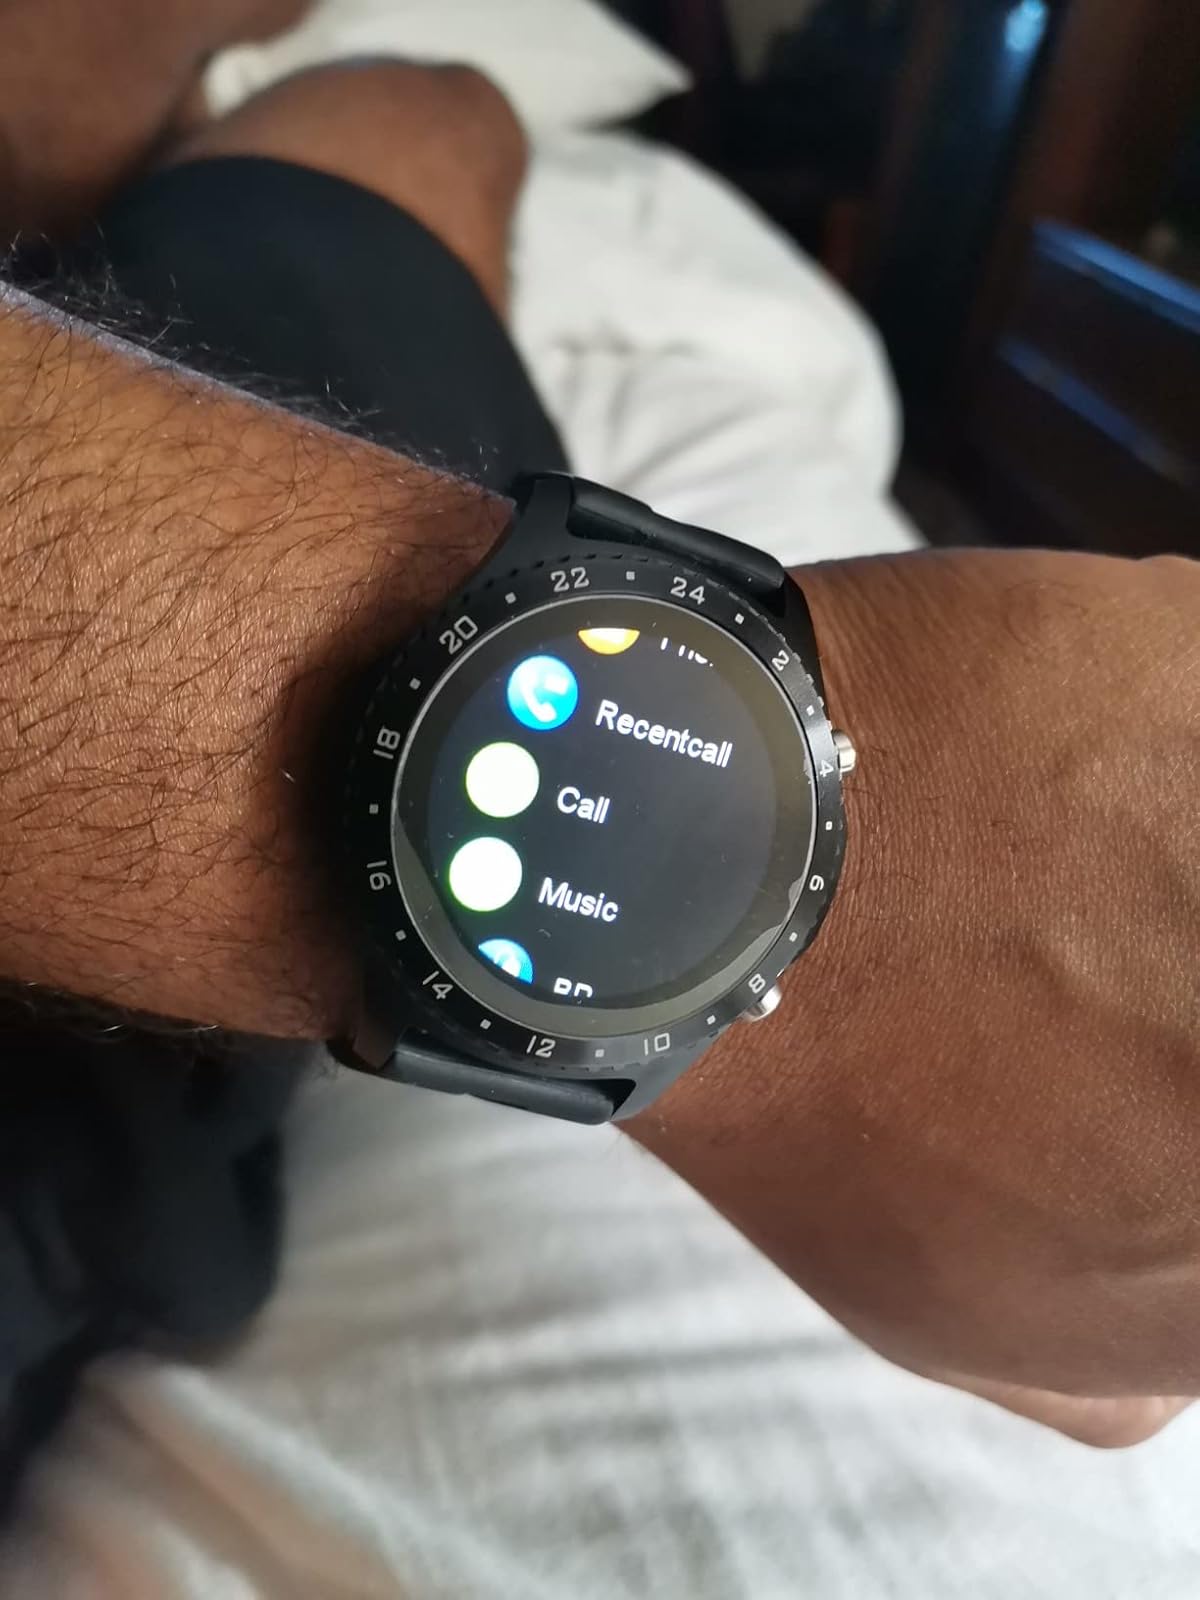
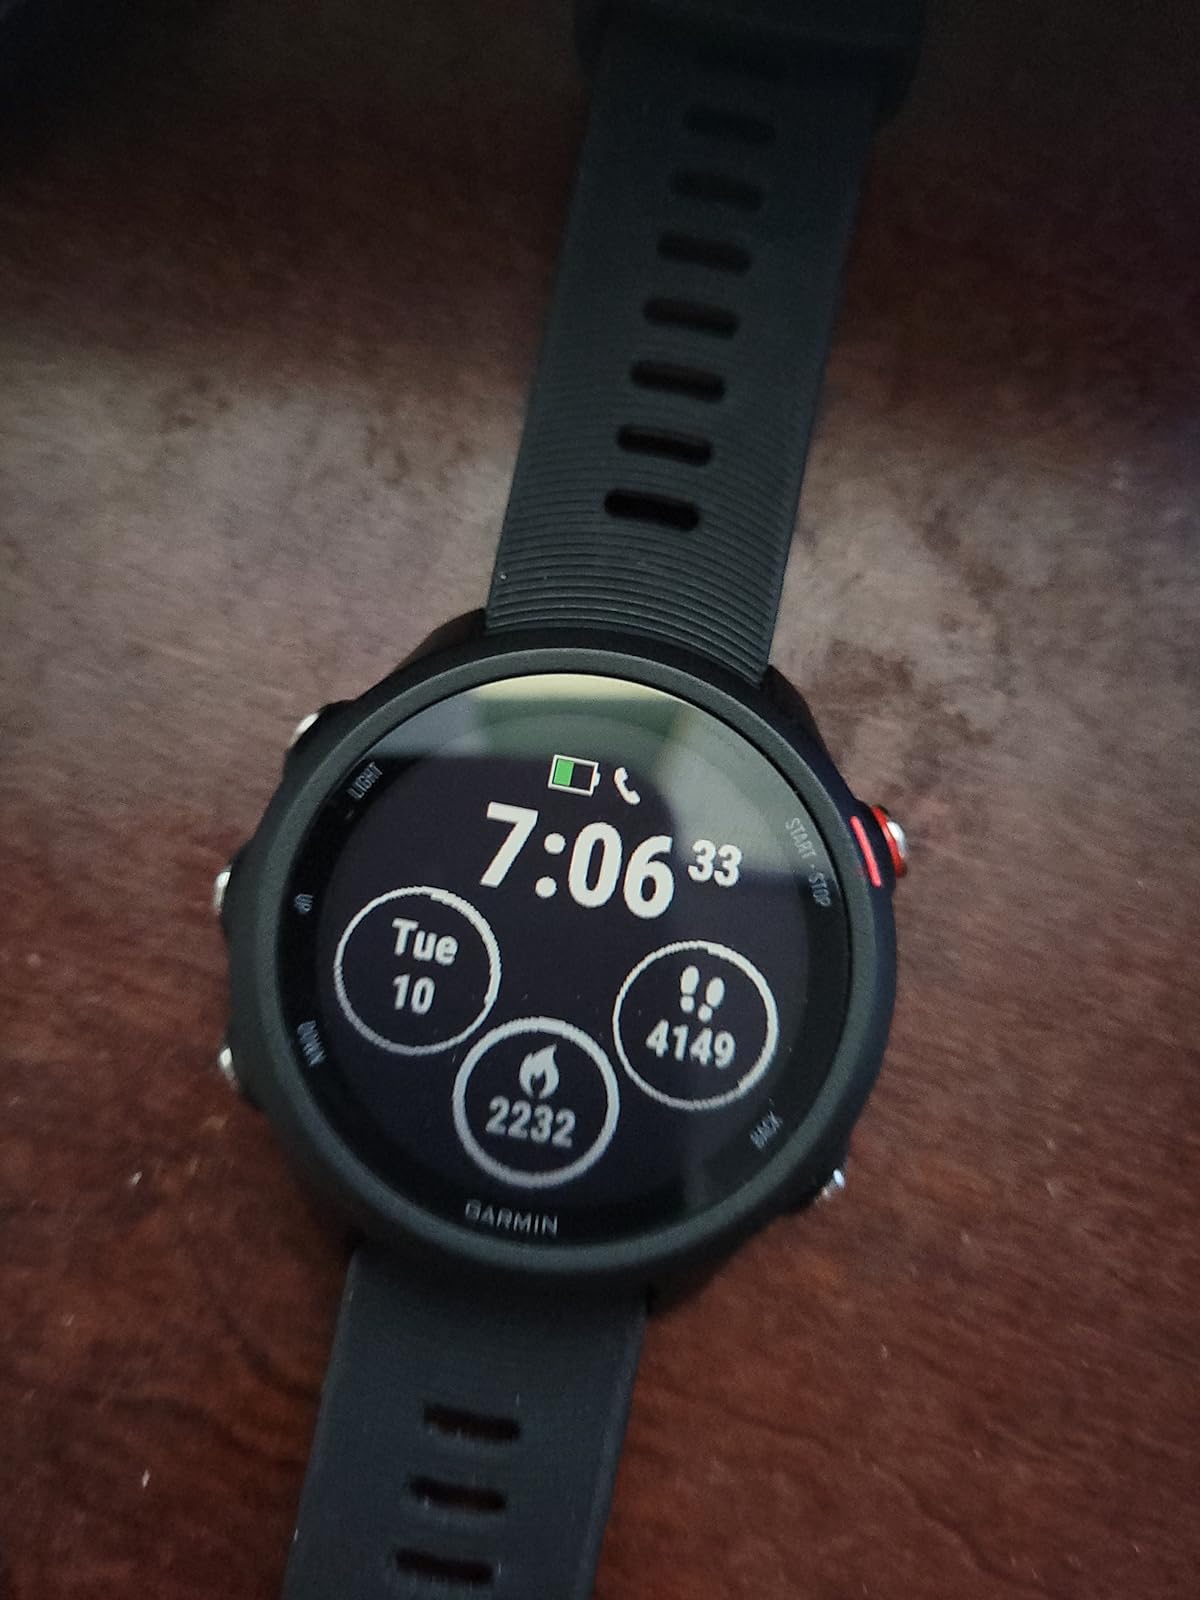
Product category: smartwatch
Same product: no